Blizzards Run

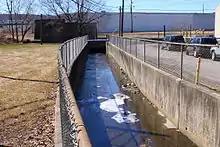
Blizzards Run looking downstream in its lower reaches

Blizzards Run begins in northeastern Mahoning Township. After less than a mile, it turns west and flows through Mechanicsville, receiving two unnamed tributaries from the right. Further on, it enters Danville, where it turns southwest. A short distance downstream, it turns south and reaches its confluence with Sechler Run.